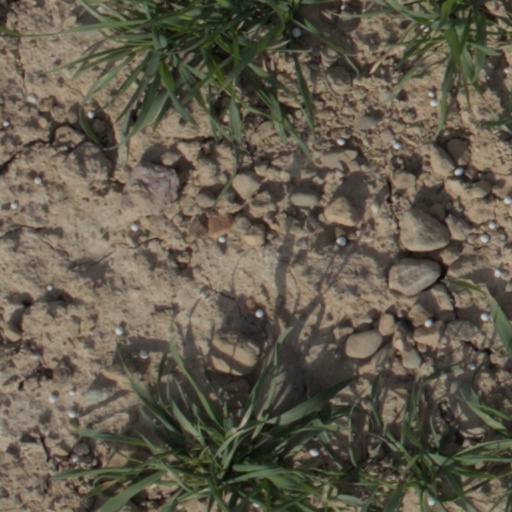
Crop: wheat